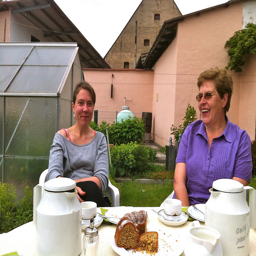
Two woman sitting at a table with bundt cake
Two women sitting at a table with a cake between them.
An older and younger woman sitting outdoors at a table.
Two women sitting at a small table outdoors with cake and tea on it.
A couple of women sitting next to each other at a table.